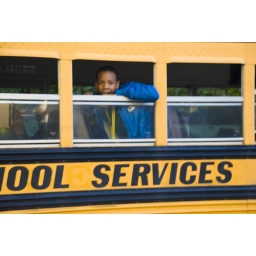
boy in a blue jacket